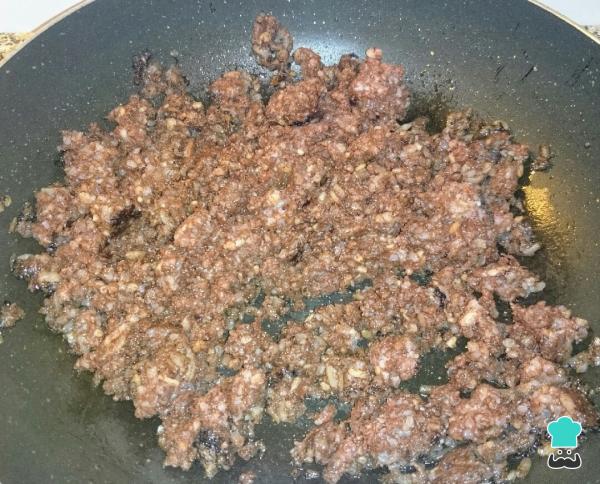
A continuación, cocinamos ligeramente la morcilla. Para ello, la desmigamos o deshacemos y pasamos todo este relleno por la sartén calientes donde tostamos los piñones. Bastará cocinar durante unos minutos.